Science and technology in Israel

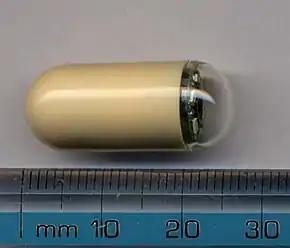
Given endoscopic capsule (Pillcam)

Rejection of requests for weapons and technologies, arms sanctions and massive rearmament of the Arab countries prodded Israel into the development of a broad-based indigenous arms industry. The Israel Defense Forces relies heavily on local military technology and high-tech weapons systems designed and manufactured in Israel. Israeli-developed military equipment includes small arms, anti-tank rockets and missiles, boats and submarines, tanks, armored vehicles, artillery, unmanned surface vehicles, aircraft, unmanned aerial vehicles (UAVs), air-defense systems, weapon stations and radar. An impetus for the development of the industry was the embargo on arms sales to Israel during the Six-Day War which prompted Israel Aircraft Industries (IAI), founded as a maintenance facility in 1953, to begin developing and assembling its own aircraft, including the Kfir, the Arava and the Nesher.